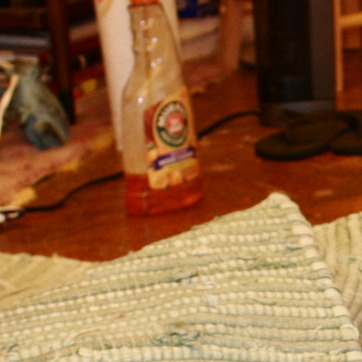
Material: plastic